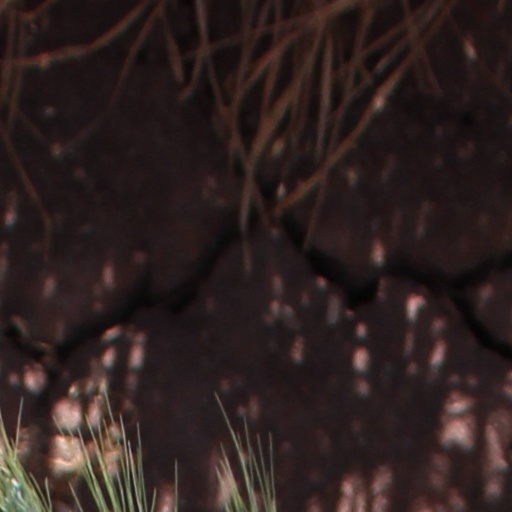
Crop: wheat